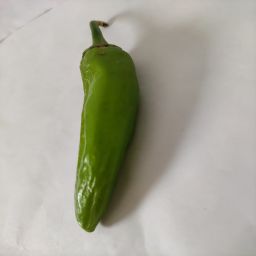
Crop: New Mexico Green Chile
Quality: Unripe